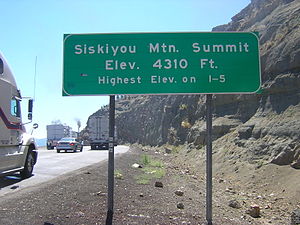
Interstate Highway 5 / Rutebeskrivelse / Oregon
Siskiyou Summit. Vejens højeste punkt findes i Oregon
Interstate Highway 5, eller bare I-5 er den vigtigste syd-nordgående Interstate Highway på USA's vestkyst. Vejen indgår i Dwight D. Eisenhower National System of Interstate and Defense Highways i USA eller bare Interstate Highway System. Vejen servicerer nogle af vestkystens største byer, San Diego, Los Angeles, Oakland, Sacramento, Portland, Tacoma og Seattle. Vejen går stort set parallelt med Stillehavskysten fra grænsen mellem USA og Mexico ved San Ysidro i Californien til grænsen mellem USA og Canada i Blaine i staten Washington. Den er dermed den eneste interstate highway som når både den canadiske og den mexicanske grænse.